Jerry Tillery

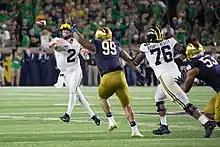
Tillery with the Notre Dame in 2018

Tillery was originally going to play offensive tackle as a freshman at Notre Dame in 2015, but it was later decided he would play defensive tackle. That season, he played in 12 games with three starts and recorded 12 tackles and a sack. As a sophomore in 2016, he started 11 of 12 games, recording 37 tackles. As a junior in 2017, Tillery started all 13 games, finishing the season with 56 tackles and 4.5 sacks. He returned to Notre Dame for his senior year in 2018.